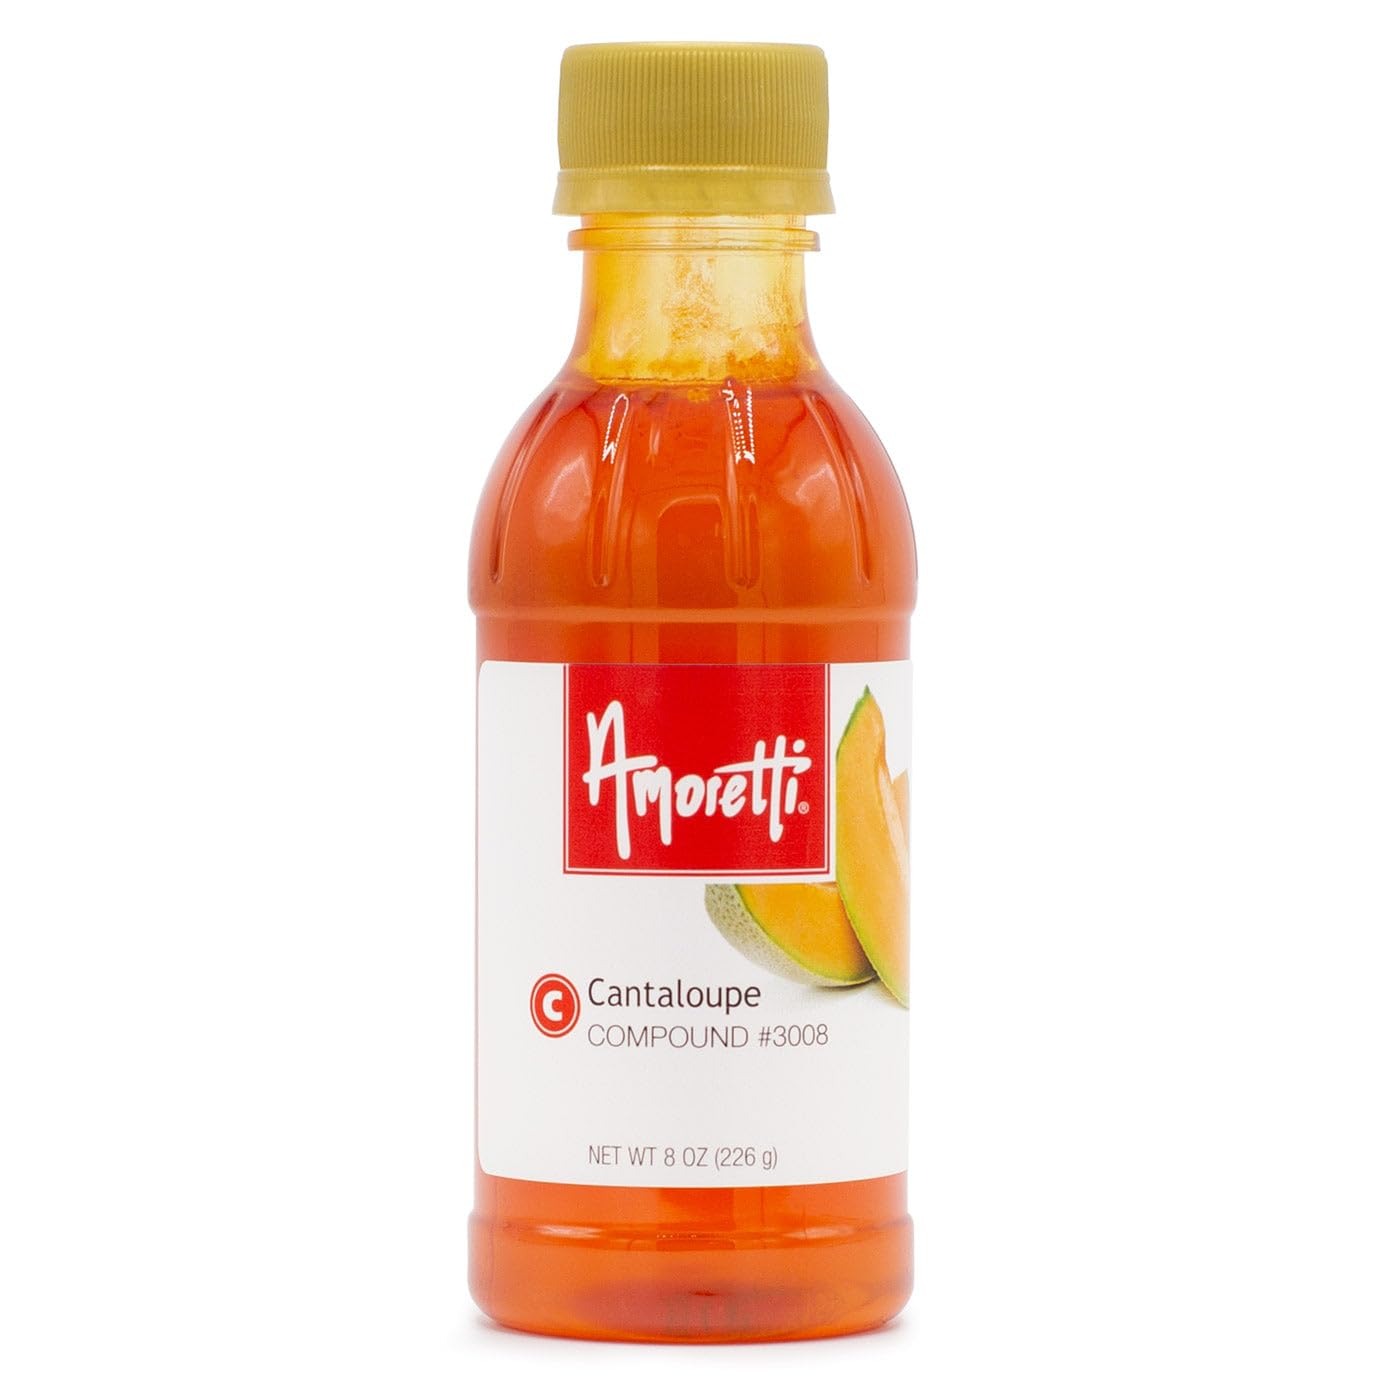
Item Name: Amoretti - Cantaloupe Compound 8 oz - Natural Flavors, Shelf Stable Even After Opening, Certified Kosher, TTB Approved, Perfect for Baking Applications & Beverages
Bullet Point 1: Amoretti Item #3008
Bullet Point 2: Natural Flavors
Bullet Point 3: No high fructose corn syrup
Bullet Point 4: Shelf stable, even after opening
Bullet Point 5: More concentrated than competitive brands
Product Description: Amoretti
Value: 8.0
Unit: Ounce

Price: 46.32